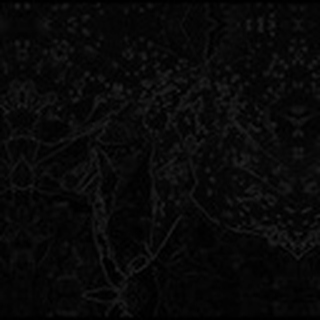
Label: cotton_bacterial_blight